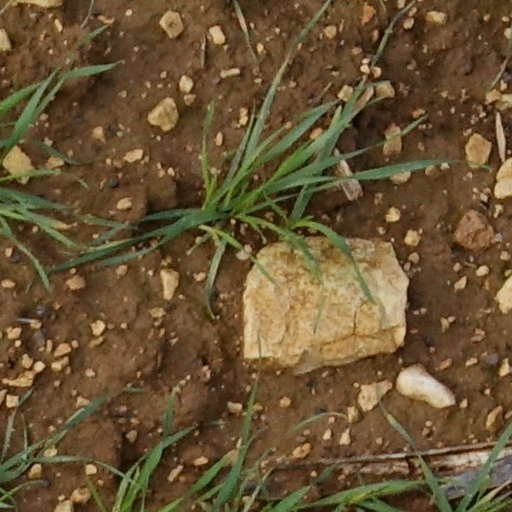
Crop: wheat